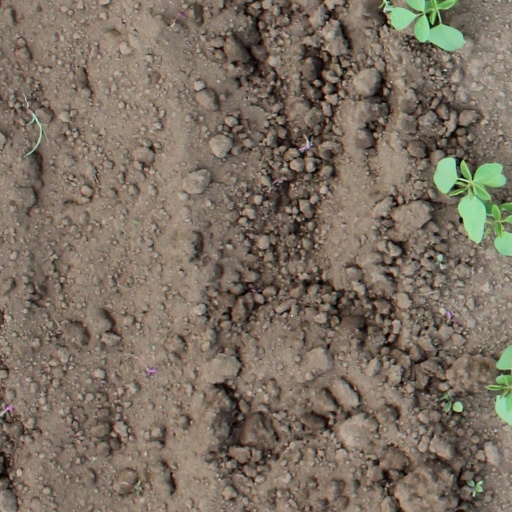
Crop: soybean